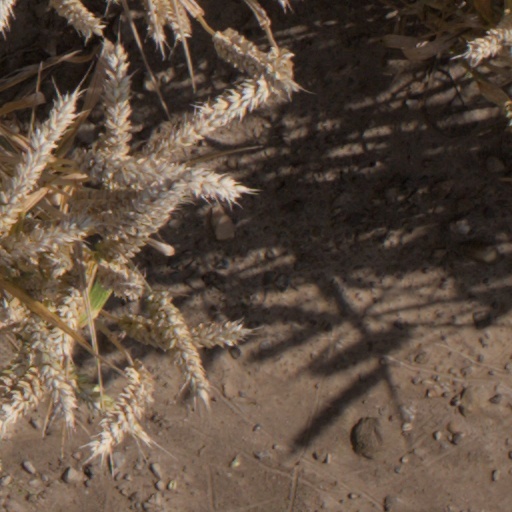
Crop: wheat